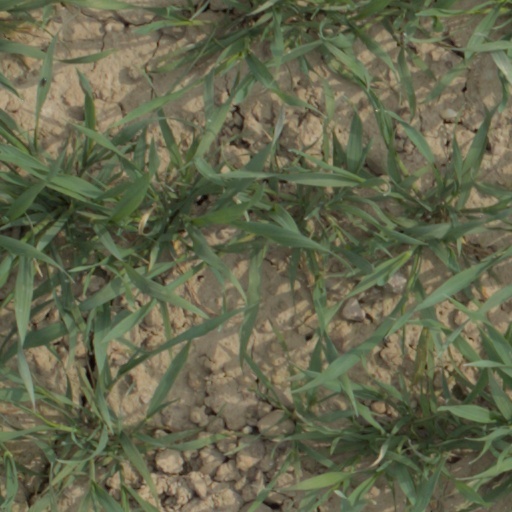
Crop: wheat